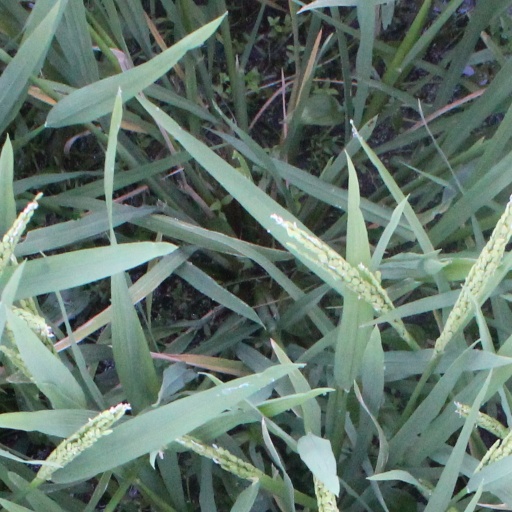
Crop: rice